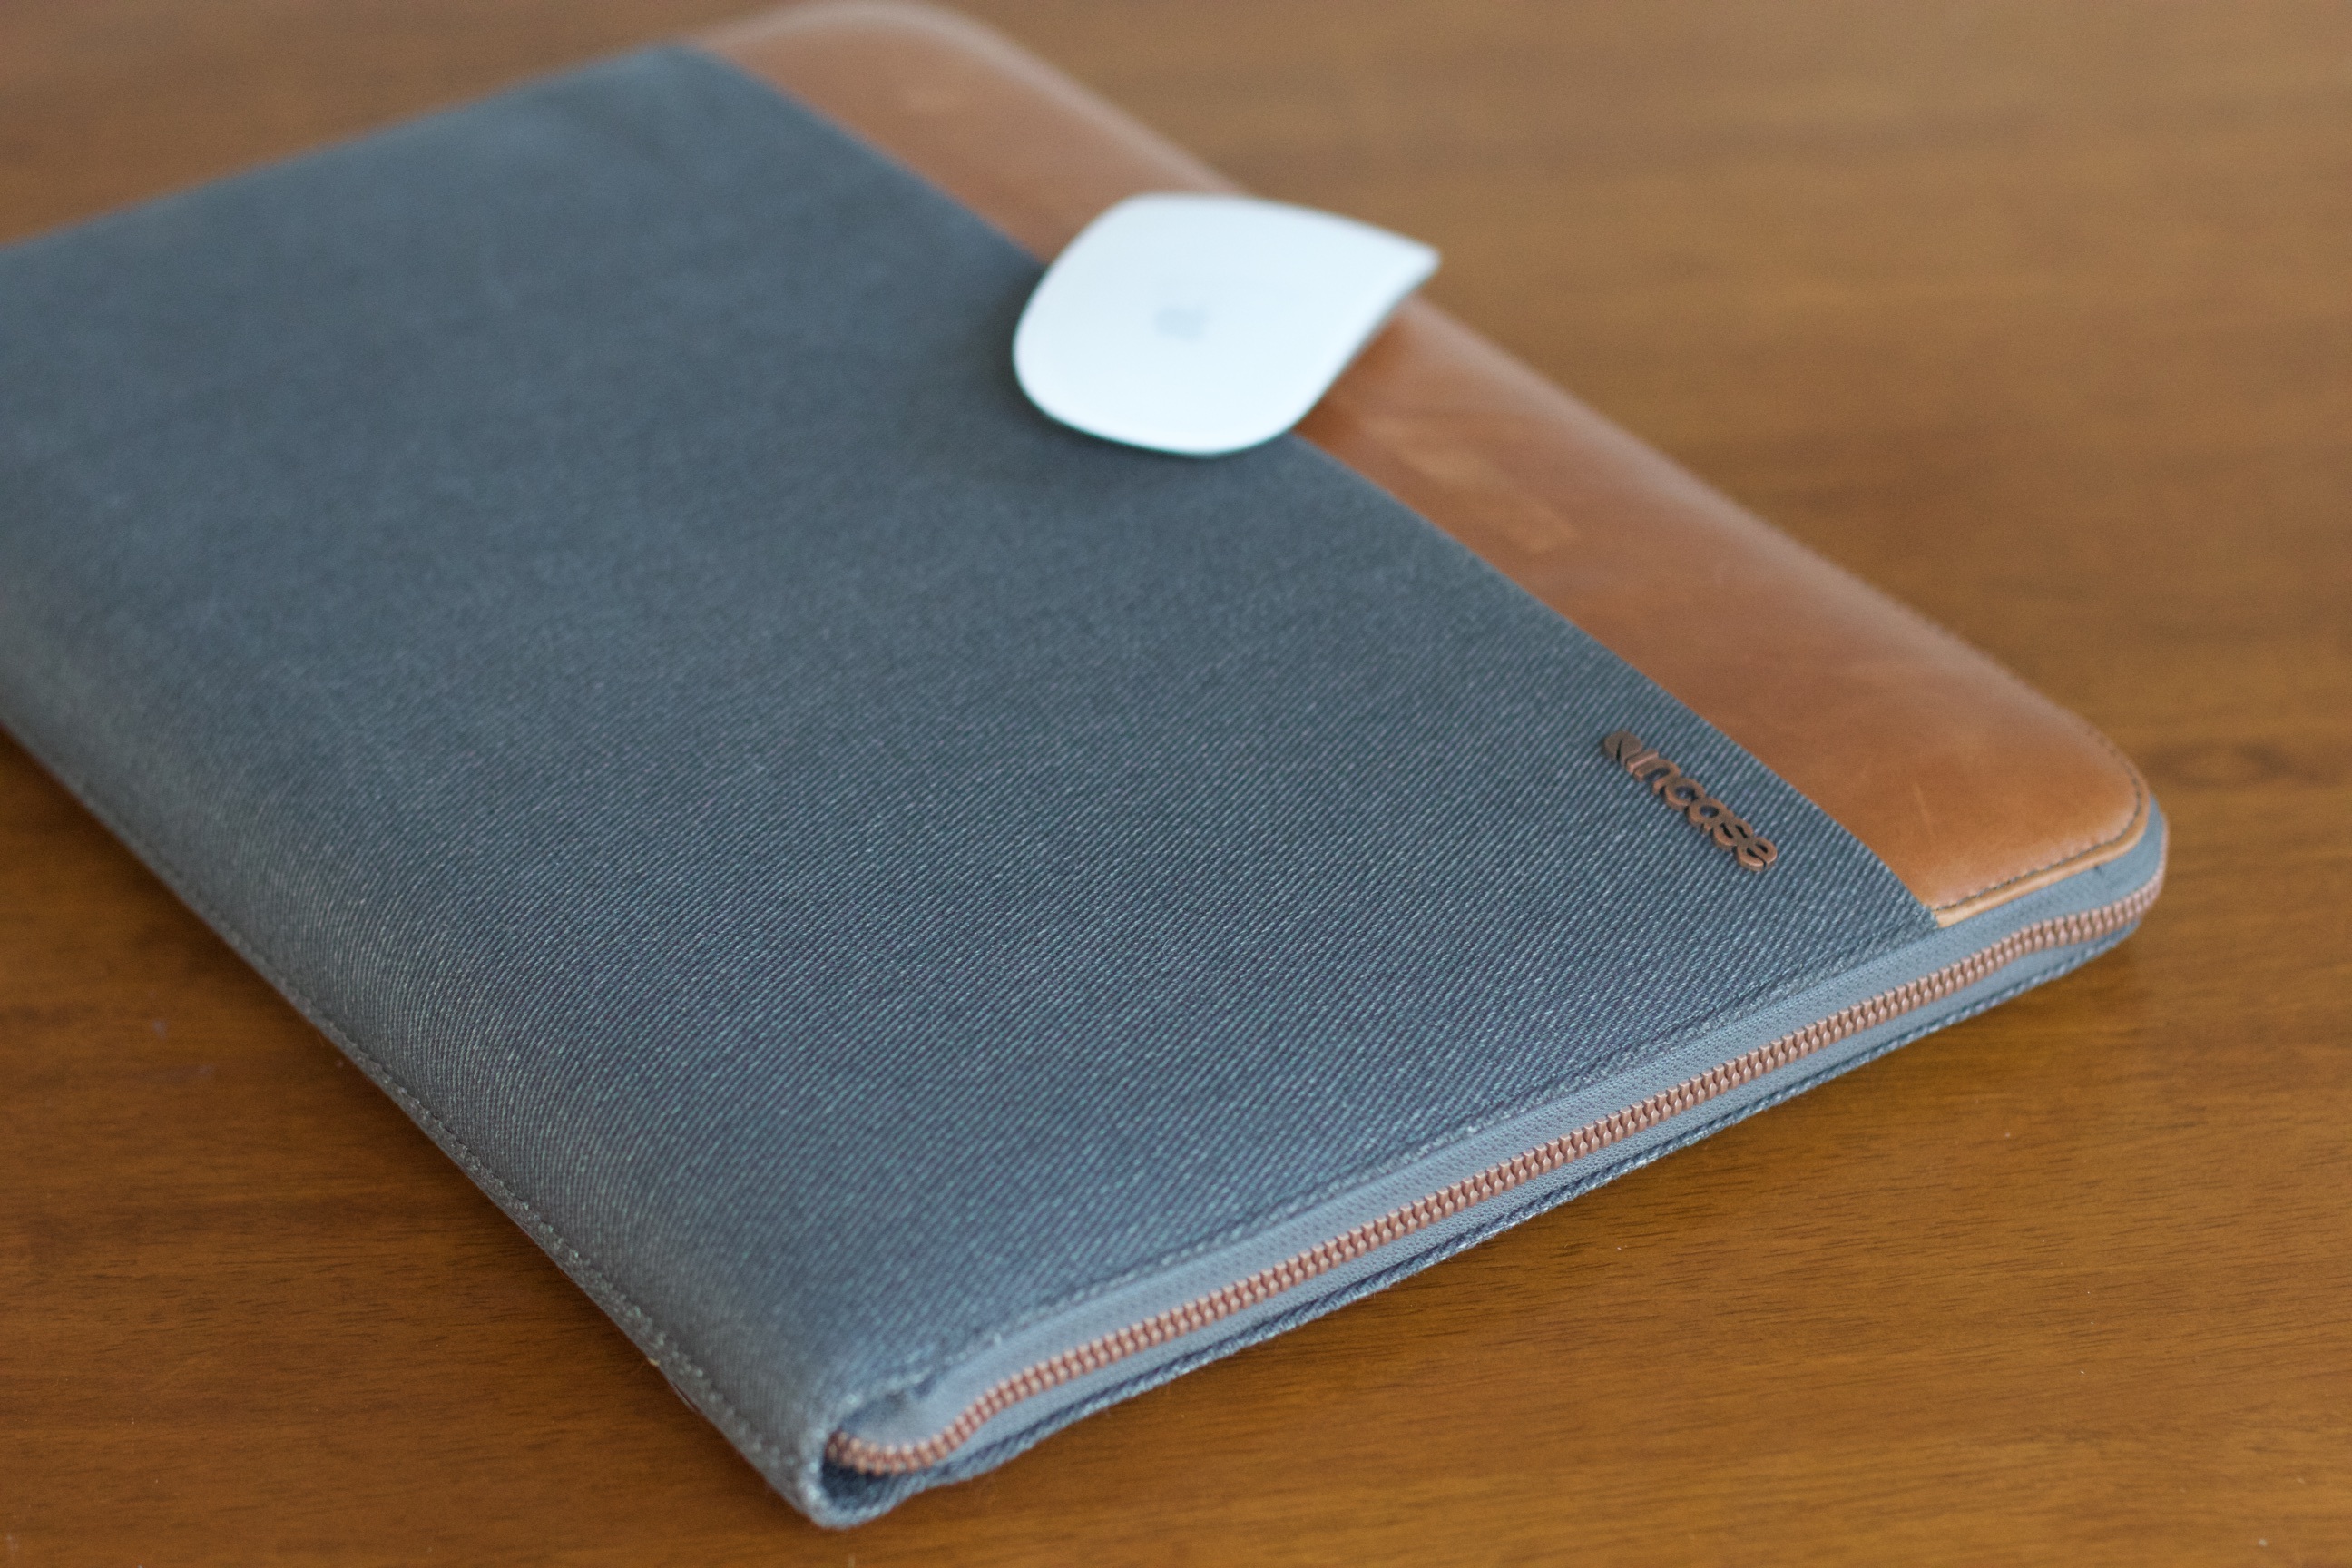
macbook, mac, apple, technology, leather, mouse, material, wallet, textile, macbook pro, case, incase, fashion accessory, coin purse, magic mouse